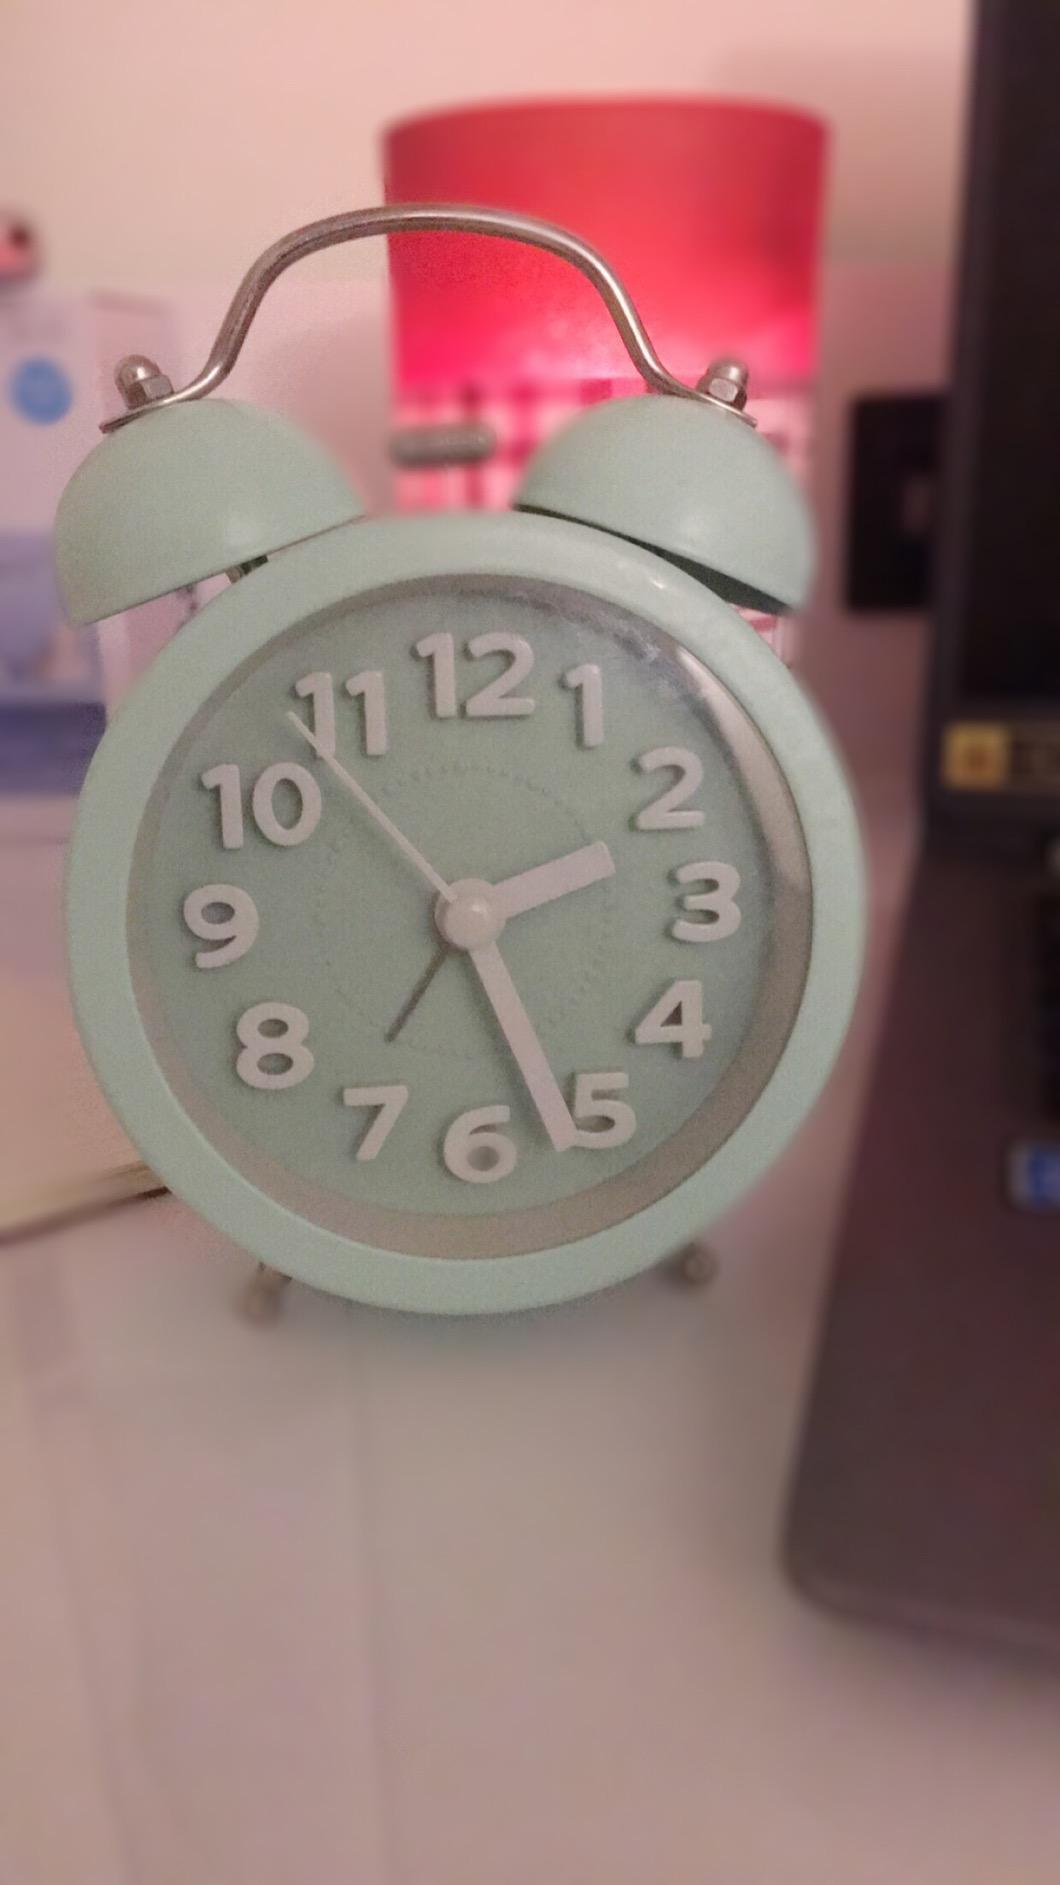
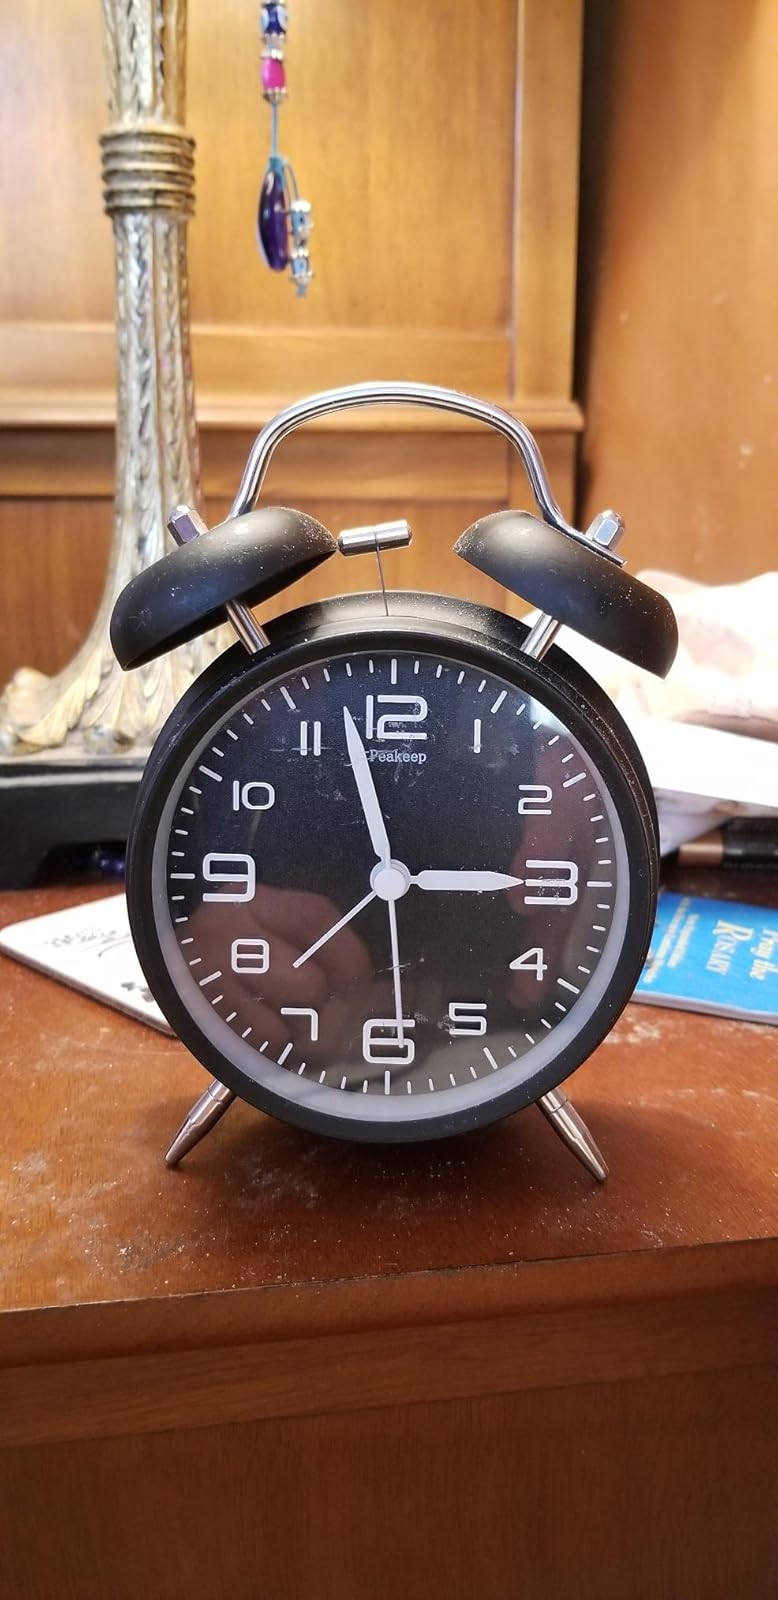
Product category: clock
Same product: no